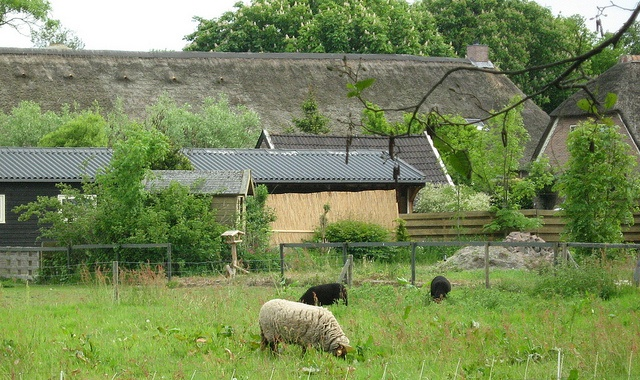
A group of sheep next to some buildings
Three sheep are grazing outside of a large house.
A couple of sheep standing in a grass field.
Some sheep out in a field near a barn.
Three sheep grazing in a green pasture next to buildings.